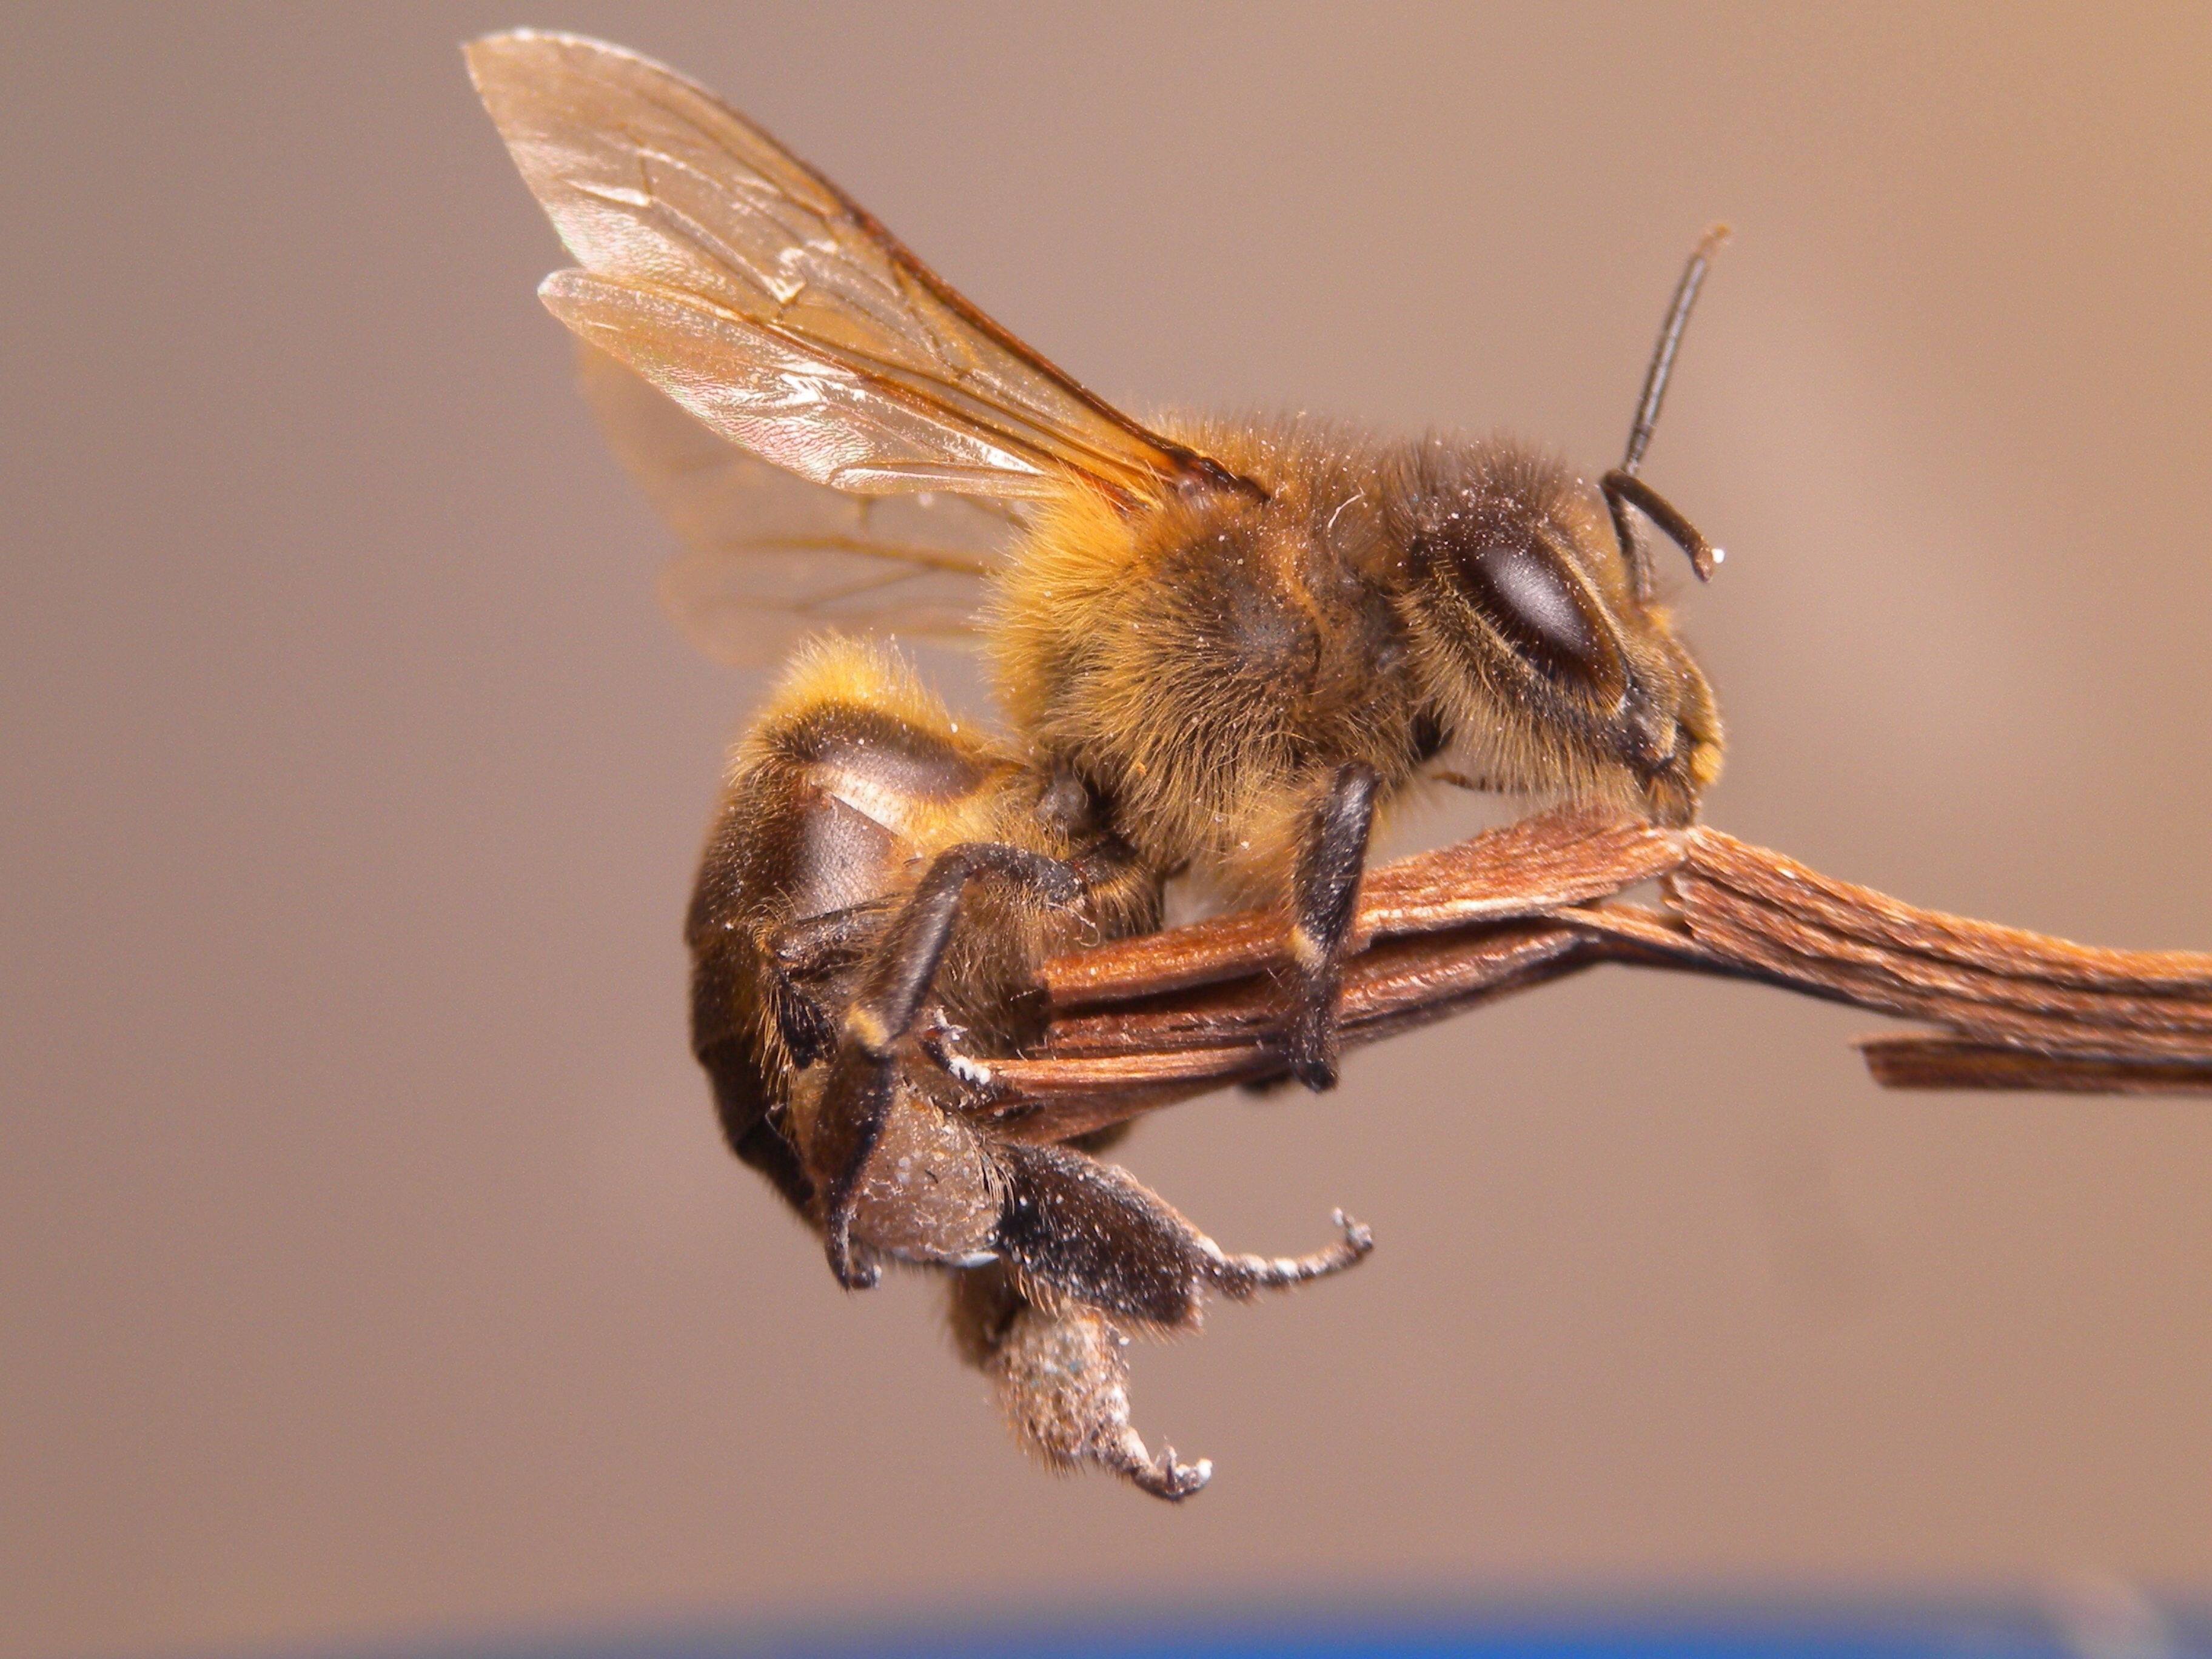
photography, flower, wildlife, insect, fauna, invertebrate, close up, bee, nectar, macro photography, arthropod, honey bee, pollinator, membrane winged insect